William J. Murnane

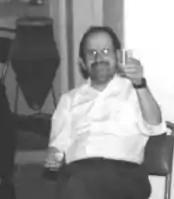
Portrait of William J. Murnane

William Joseph Murnane (March 22, 1945 – November 17, 2000) was an American Egyptologist and author of a number of books and monographs on Ancient Egypt. He was director of the Great Hypostyle Hall Project at Luxor Karnak Temple, was a research associate and held a Dunavant Professorship in the History Department of the Institute of Egyptian Art & Archaeology at the University of Memphis. Several of his scholarly monographs are used as standard references by historians and philologists whilst more popular works, which drew on his considerable knowledge of Ancient Egyptian monuments, are used by tourists.